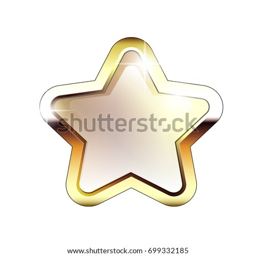
light blank star shaped background with a golden frame , with space for your text .